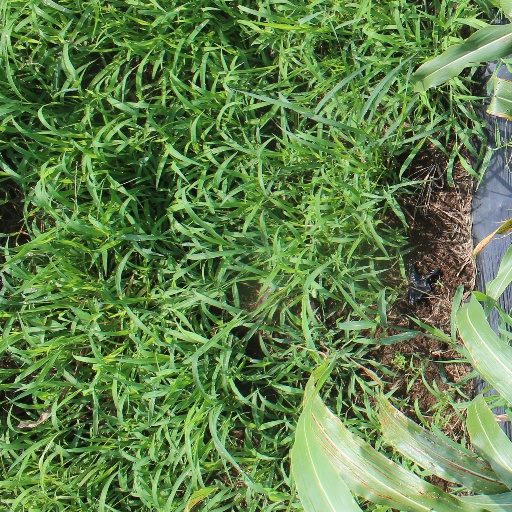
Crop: sorghum